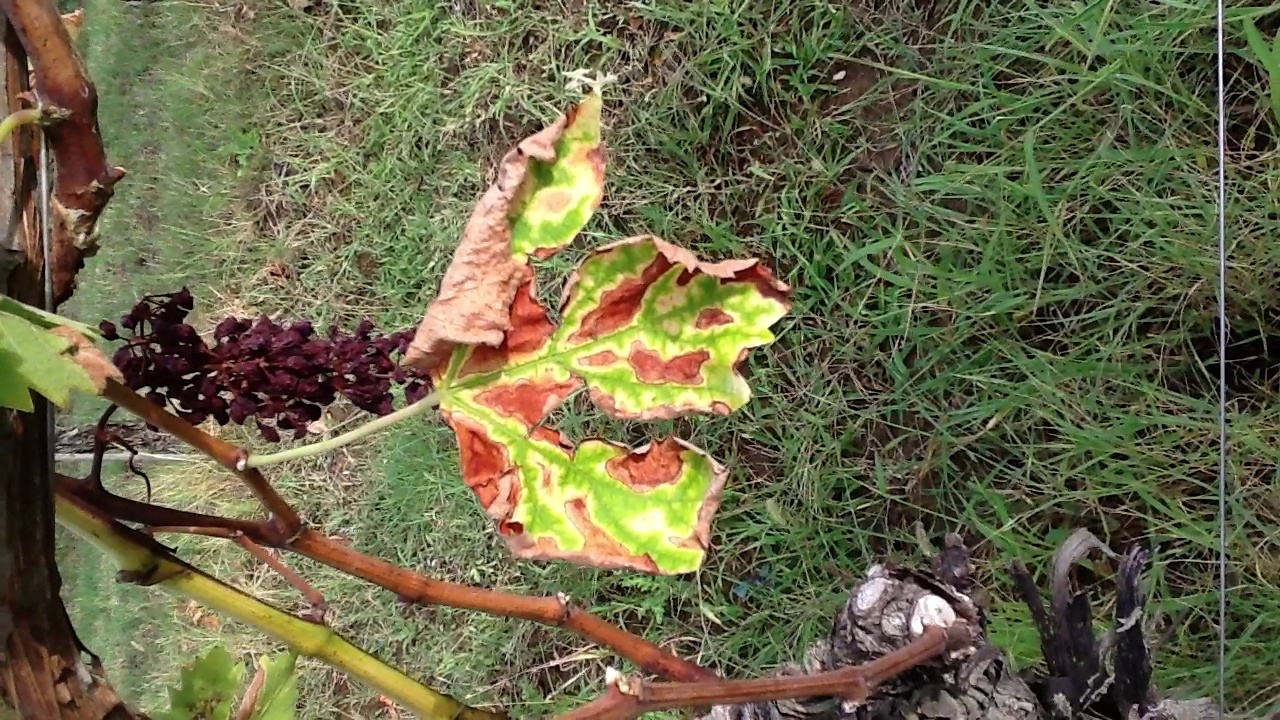
Label: esca